Oksana Kalashnikova

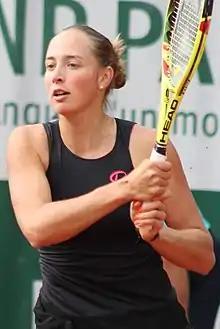
Kalashnikova at the 2016 French Open.

Kalashnikova entered the ITF tournament in Astana, where she won the doubles event with Marta Sirotkina against twin sisters Lyudmyla and Nadiia Kichenok.